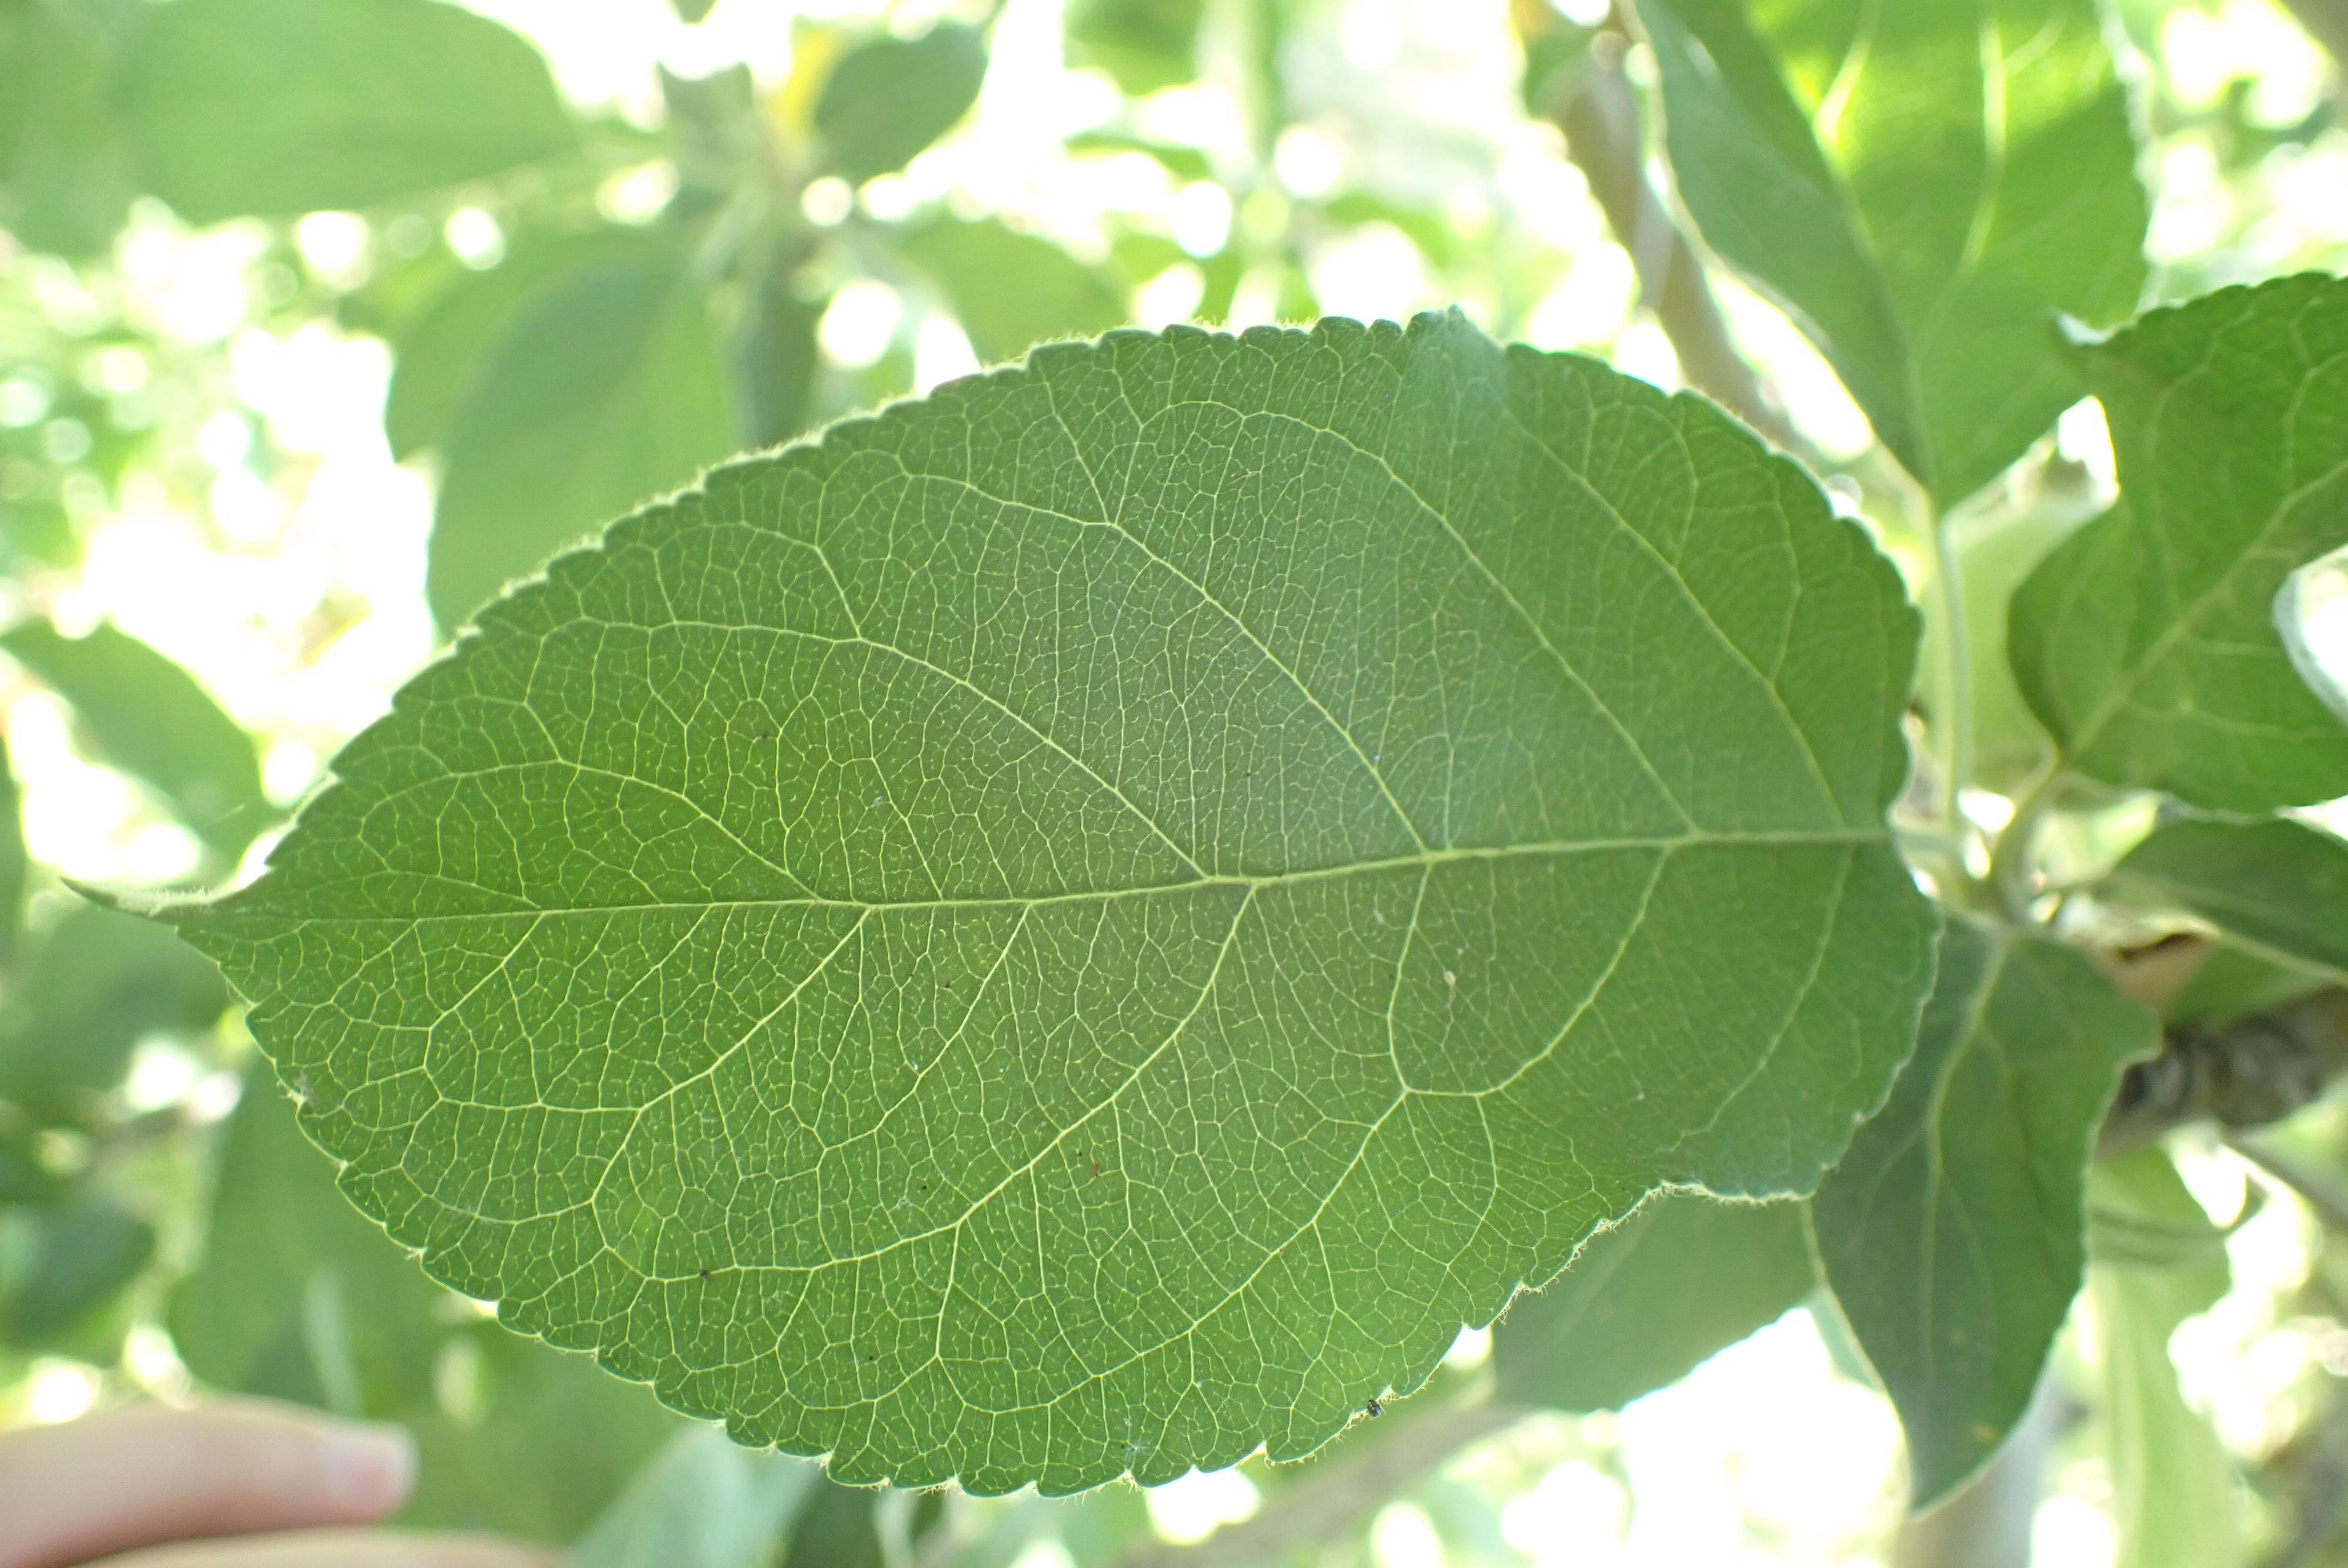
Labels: healthy